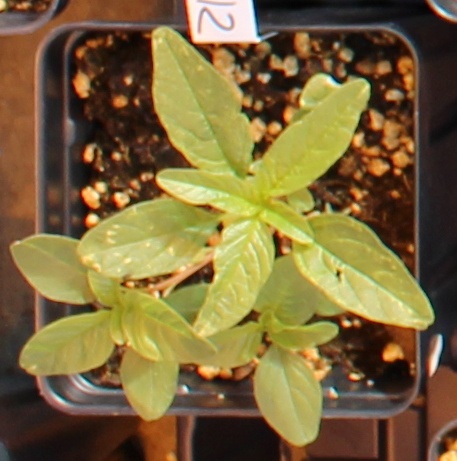
Label: Waterhemp